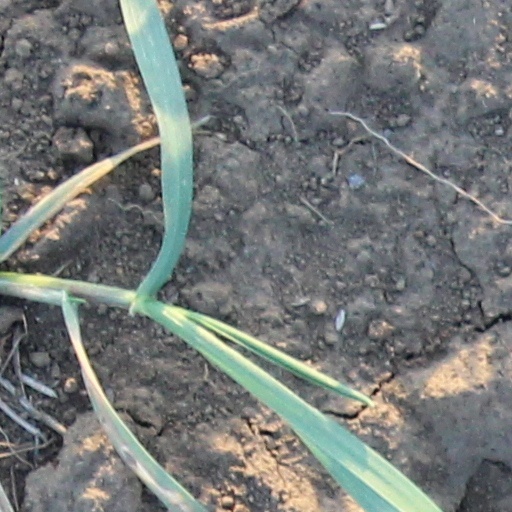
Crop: wheat